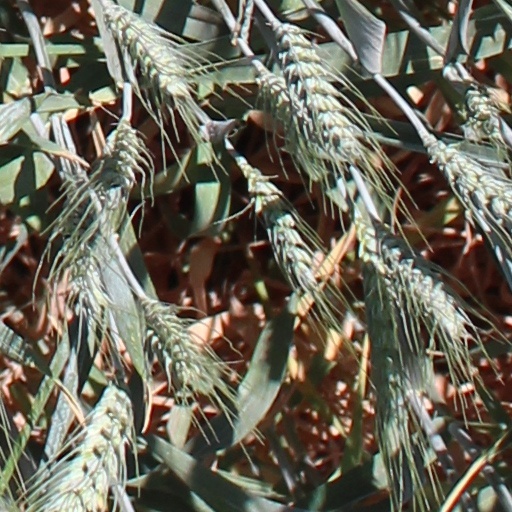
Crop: wheat